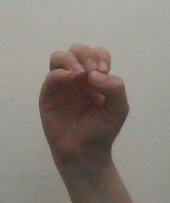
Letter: ha